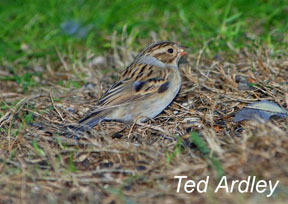
a small bird has a very short bill,tan and black covering it's body with a white chest
this is a multi toned brown bird with speckles, a grey belly, and a tiny beak.
this bird is brown and black in color with a short colored beak and brown eye ring.
this is a small brown and gray bird with a pointy orange beak.
this bird has a speckled belly and breast with a short pointy bill.
this bird is brown with white and has a very short beak.
a bird with a white breast, black secondaries, and a red bill.
this particular bird has a belly that is gray with black patches
this particular bird has a belly that is white and tana bluish-brown tint to the feathers on the belly and nape of the small bird add to the brown and black stripes on the back.
Species: Clay Colored Sparrow